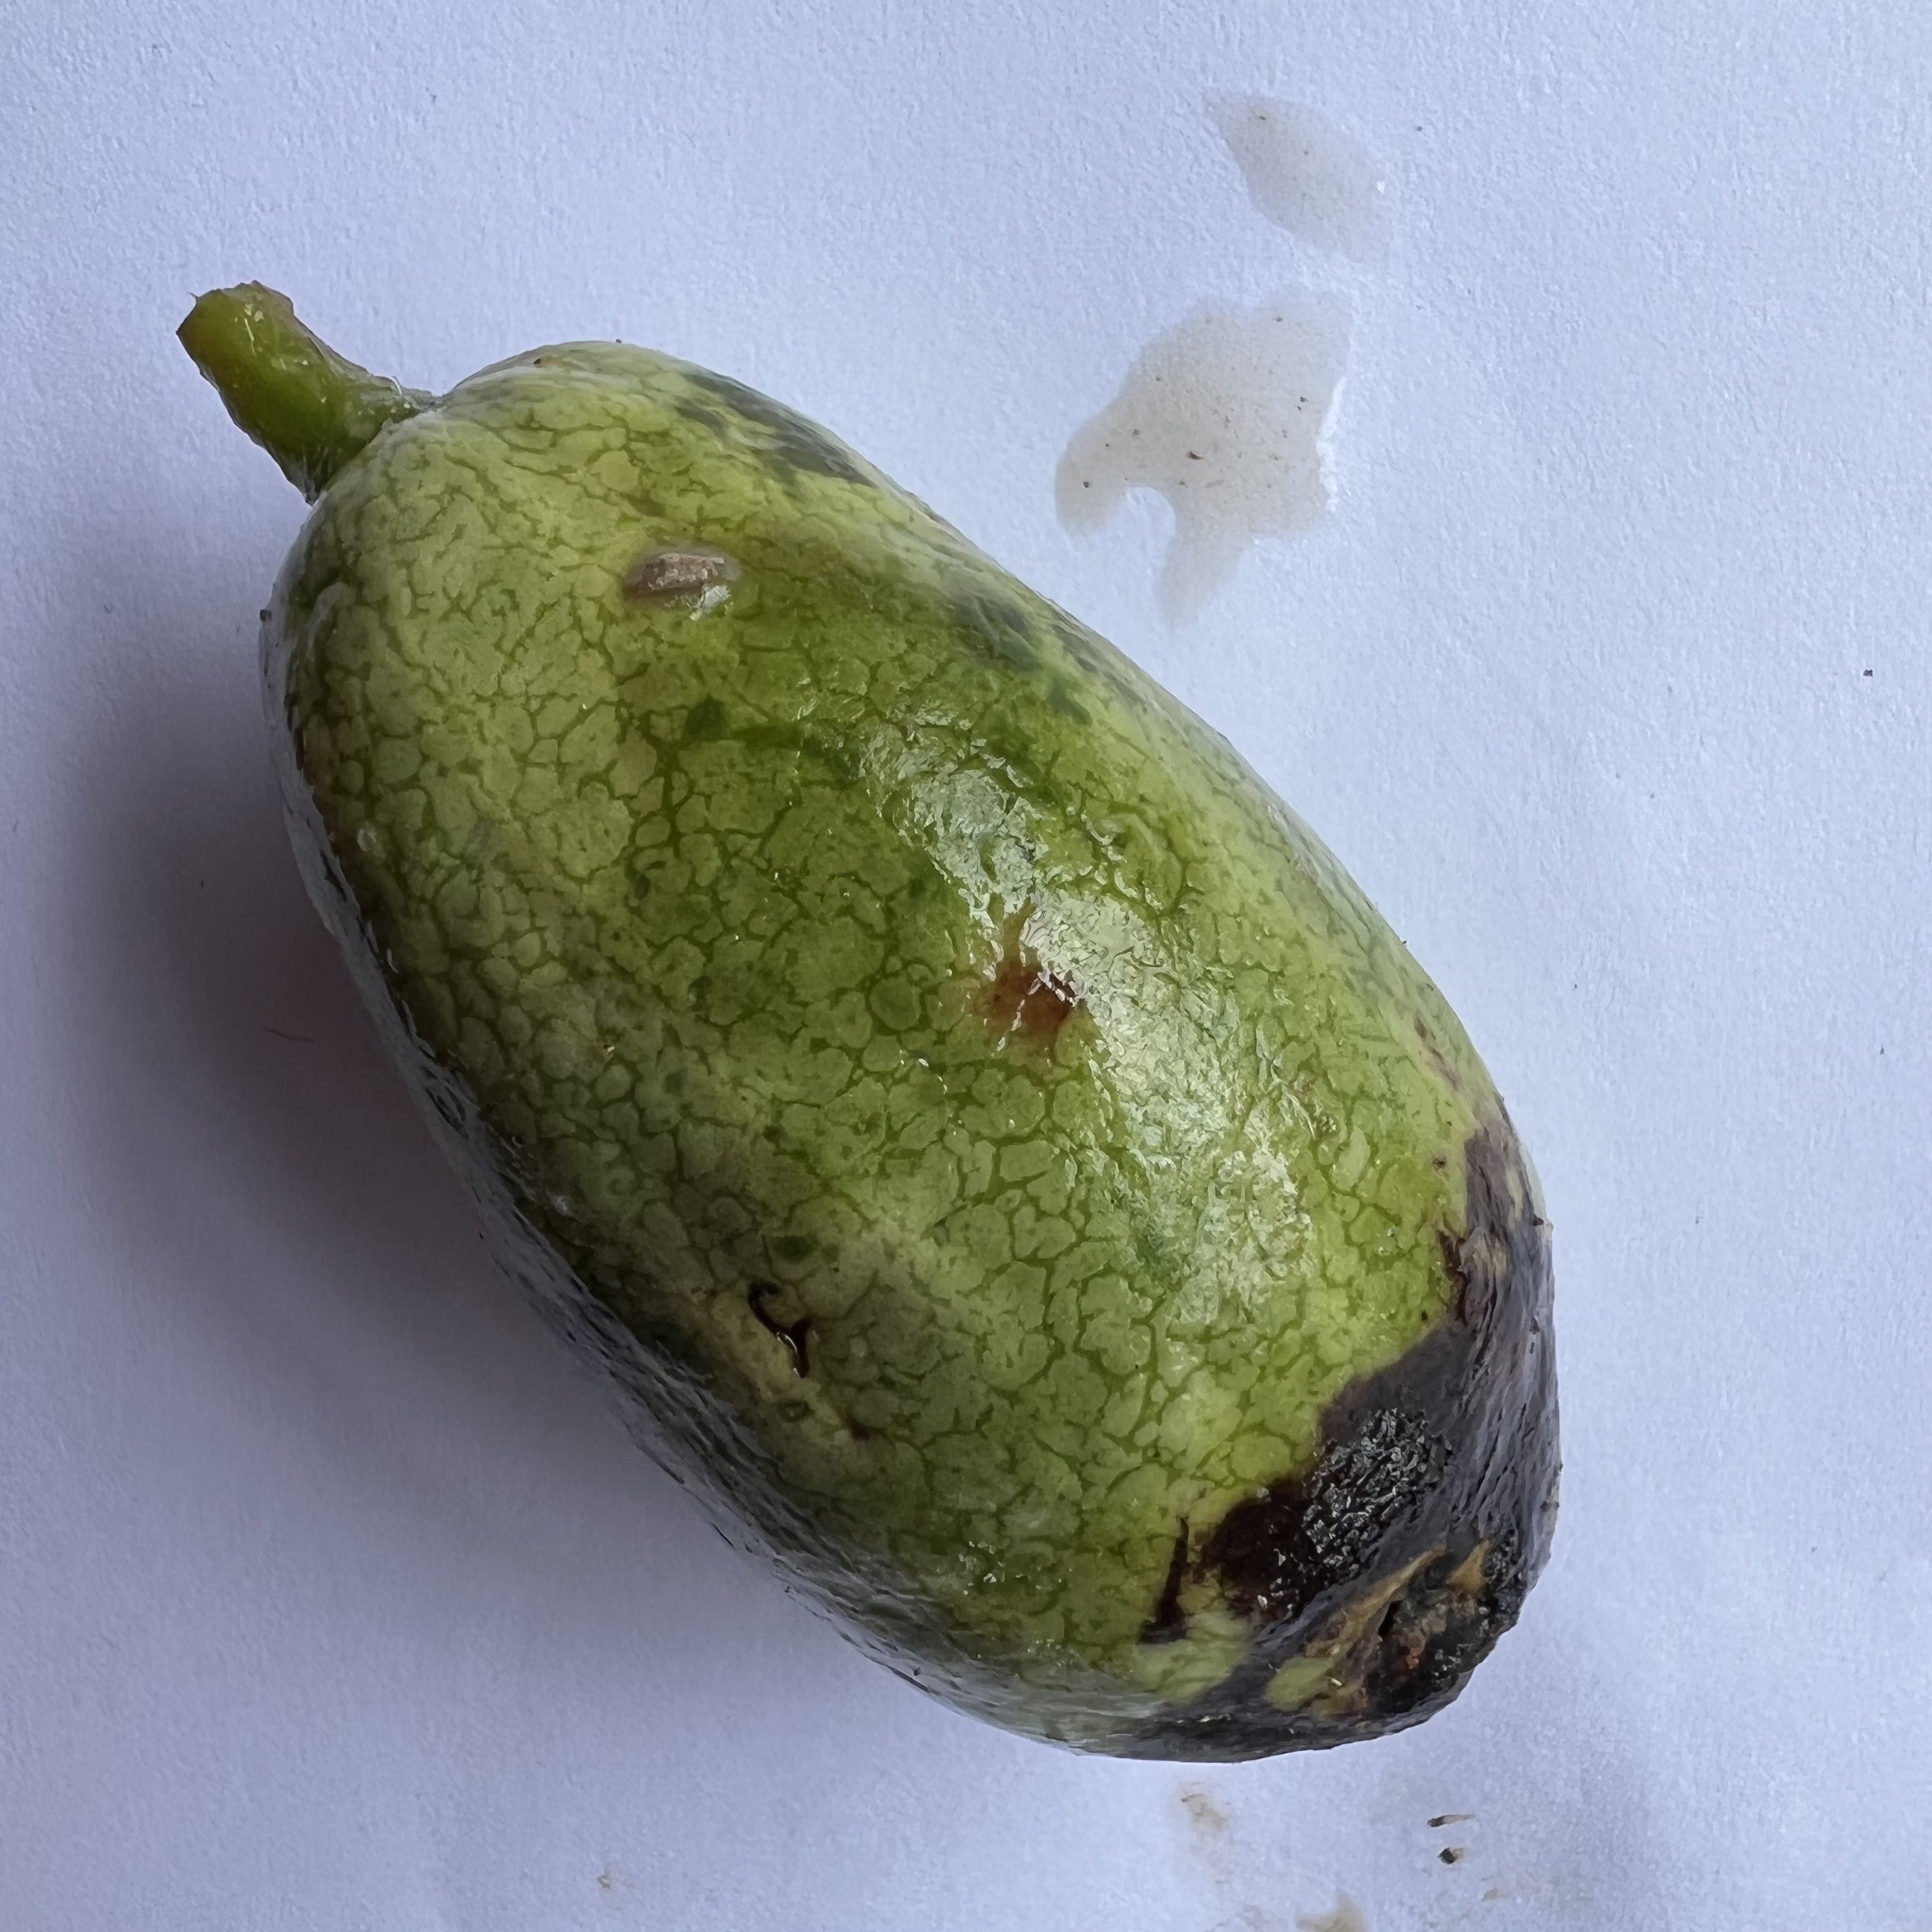
Label: Anthracnose